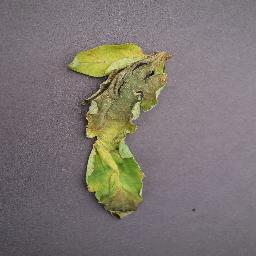
Label: Tomato___Late_blight